Tiktaalik

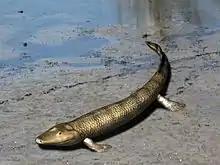
Life restoration of "Tiktaalik"

The torso of "Tiktaalik" is elongated by the standards of most Devonian tetrapodomorphs. Although the vertebrae are not ossified, there are about 45 pairs of ribs between the skull and the hip region. The ribs are larger than in earlier fish, imbricating (overlapping) via blade-like flanges. Imbricating ribs are also known in "Ichthyostega," though in that taxon the ribs are more diverse in shape.